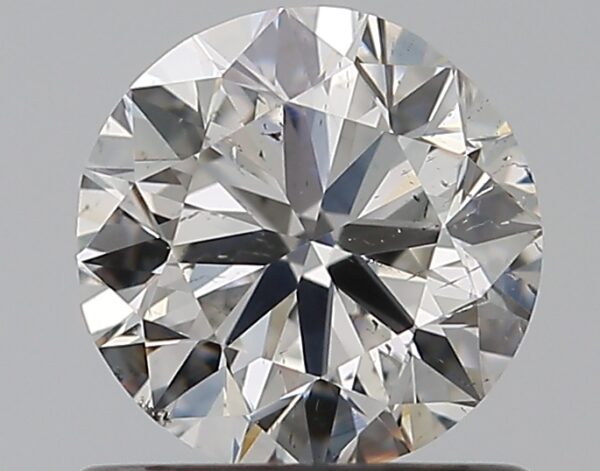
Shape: round
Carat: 0.65
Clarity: SI1
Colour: G
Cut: EX
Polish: EX
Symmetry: EX
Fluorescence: N
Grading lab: GIA
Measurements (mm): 5.54 x 5.56 x 3.45